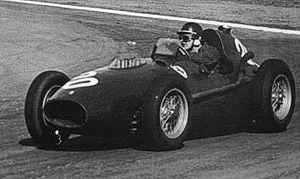
L'histoire de la Formule 1 trouve son origine dans les courses automobiles disputées en Europe dans les années 1920 et 1930. Elle commence réellement en 1946 avec l'uniformisation des règles voulue par la Commission sportive internationale de la Fédération internationale de l'automobile et la création de la « Formule de Course Internationale nᵒ 1 », pour indiquer la qualité optimale, comprimée en Formule 1. Un championnat du monde de Formule 1 est créé en 1950 puis une coupe des constructeurs en 1958.
Wolfgang von Trips, né le 4 mai 1928 à Horrem dans le Land de Rhénanie-du-Nord-Westphalie en Allemagne et mort le 10 septembre 1961 à Monza, dans la région de Lombardie en Italie est un pilote automobile allemand qui a notamment couru en Formule 1 entre 1957 et 1961.
Le Grand Prix d'Italie 1958, disputé sur le circuit de Monza le 7 septembre 1958, est la soixante-quatorzième épreuve du championnat du monde de Formule 1 courue depuis 1950 et la dixième manche du championnat 1958.
John Michael Hawthorn est un pilote automobile anglais. Célèbre pour le nœud papillon qu'il arborait en compétition, il est devenu en 1958 au volant d'une Ferrari le premier pilote britannique à remporter un titre de champion du monde de Formule 1. Il est également connu pour son implication controversée dans le drame des 24 Heures du Mans 1955, course qu'il remporta sur une Jaguar.
Le Grand Prix d'Allemagne 1958, disputé sur le Nürburgring le 3 août 1958, est la soixante-douzième épreuve du championnat du monde de Formule 1 courue depuis 1950 et la huitième manche du championnat 1958. La course est également ouverte aux monoplaces de Formule 2, qui bénéficient d'un classement séparé.
Le Grand Prix d'Argentine 1958, disputé sur le circuit Oscar Alfredo Galvez le 19 janvier 1958, est la soixante-cinquième épreuve du championnat du monde de Formule 1 courue depuis 1950 et la première manche du championnat 1958.
La Ferrari Dino 246 est une monoplace de Formule 1 conçue par les ingénieurs italiens Vittorio Jano et Alfredo "Dino" Ferrari en 1957 pour le compte de la Scuderia Ferrari qui l'a engagée en championnat du monde de Formule 1 en 1958. la Ferrari Dino 246 a pris le départ de 25 Grands Prix de Formule 1 entre 1958 et 1960 et a permis à ses pilotes de décrocher 5 victoires, 28 podiums, 7 pole positions et 10 records du tours. Mike Hawthorn est devenu champion du monde des pilotes à son volant en 1958.
Le Grand Prix du Maroc 1958, disputé sur le circuit urbain Ain-Diab à Casablanca le 19 octobre 1958, est la soixante-quinzième épreuve du championnat du monde de Formule 1 courue depuis 1950 et la onzième et dernière manche du championnat 1958.
La Scuderia Ferrari fondée en 1929 par Enzo Ferrari, est depuis 1947 la branche chargée de l'engagement en compétition des voitures de la marque Ferrari. De nos jours, la Scuderia Ferrari a exclusivement recentré son activité sur le championnat du monde de Formule 1, dont elle est à la fois une pionnière et un pilier, détenant la plupart des records.
La Ferrari D50, née Lancia D50 puis devenue Ferrari D50/801 est une monoplace de Formule 1 conçue par l'ingénieur italien Vittorio Jano en 1953-1954 pour le compte de la Scuderia Lancia qui l'a engagée en championnat du monde de Formule 1 en 1954 et 1955. À la fin de la saison 1955, Italcementi rachète Lancia en faillite, ferme son atelier de course et offre à la Scuderia Ferrari ses châssis D50 qui seront engagés en championnat du monde en 1956 sous la dénomination Ferrari D50 puis en 1957 sous le nom de Ferrari 801.